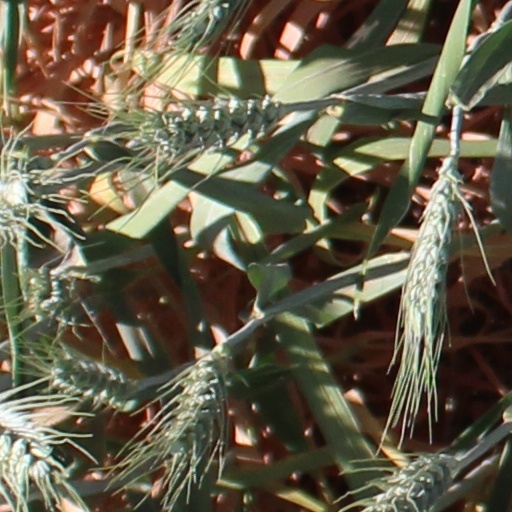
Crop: wheat